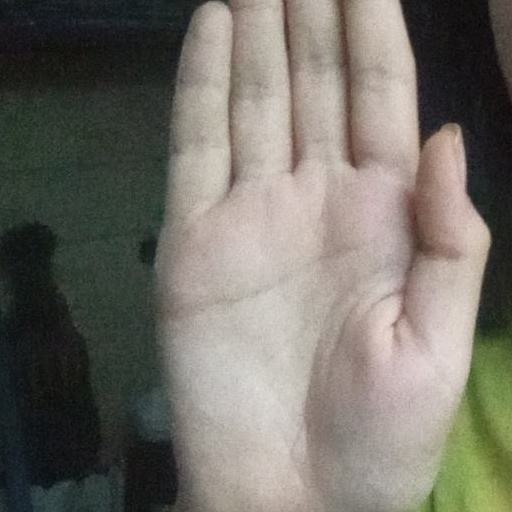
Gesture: stop